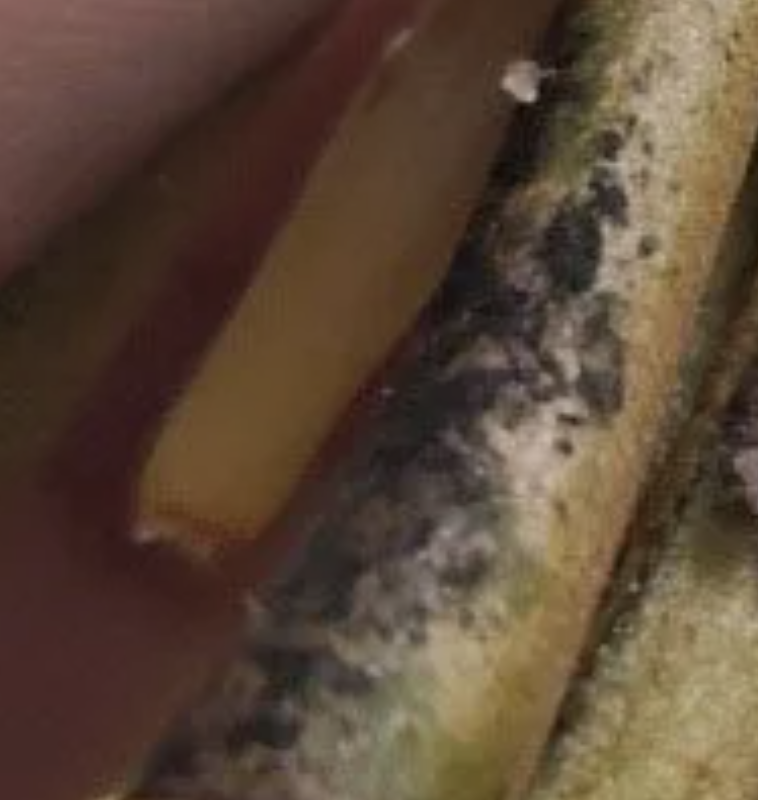
Label: sooty_mold